Science fiction comedy

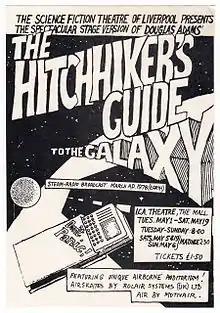
"The Hitchhiker's Guide to the Galaxy" is an influential science fiction comedy series.

Science fiction comedy (sci-fi comedy) or comic science fiction is a subgenre of science fiction or science fantasy that exploits the science fiction genre's conventions for comedic effect. The genre often mocks or satirizes standard science fiction conventions, concepts and tropes – such as alien invasion of Earth, interstellar travel, or futuristic technology. It can also satirize and criticize present-day society.